Giuliana Calandra

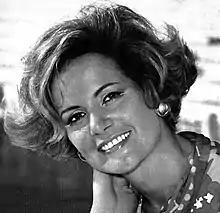
Calandra in 1968

Giuliana Calandra (10 February 1936 – 25 November 2018) was an Italian film, television and stage actress, journalist and television hostess.